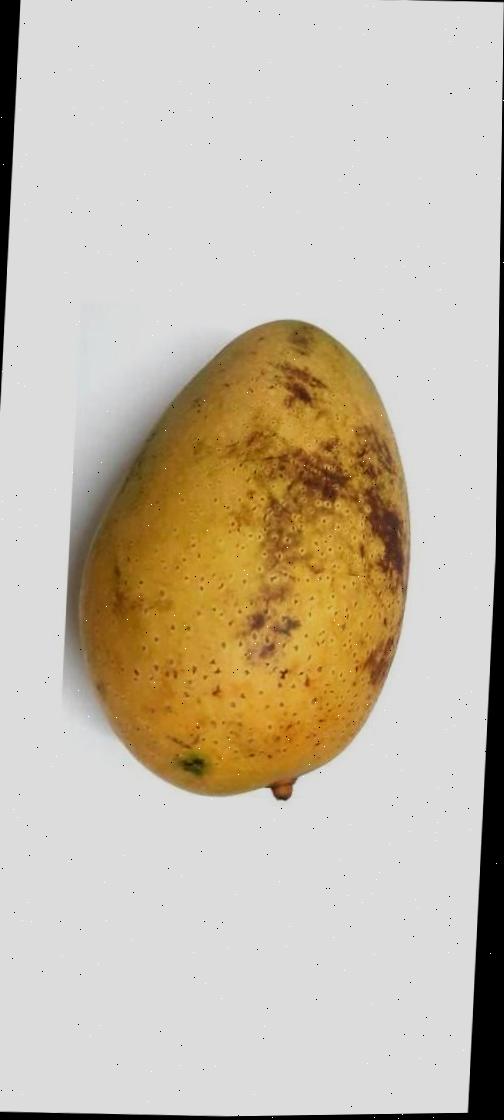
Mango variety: Ashshina Classic